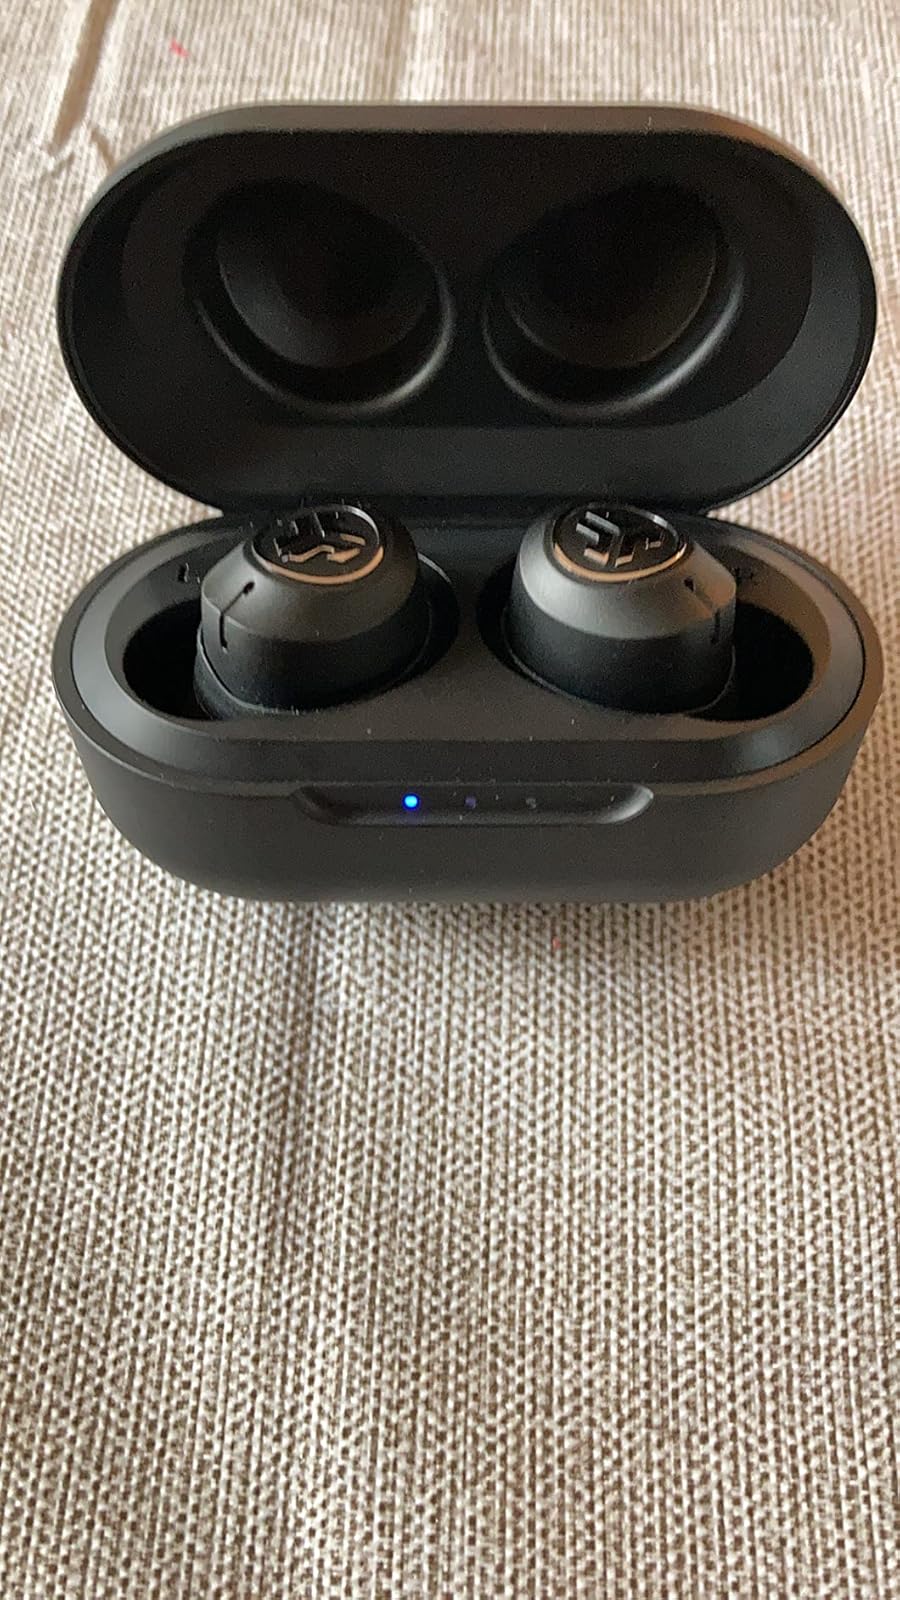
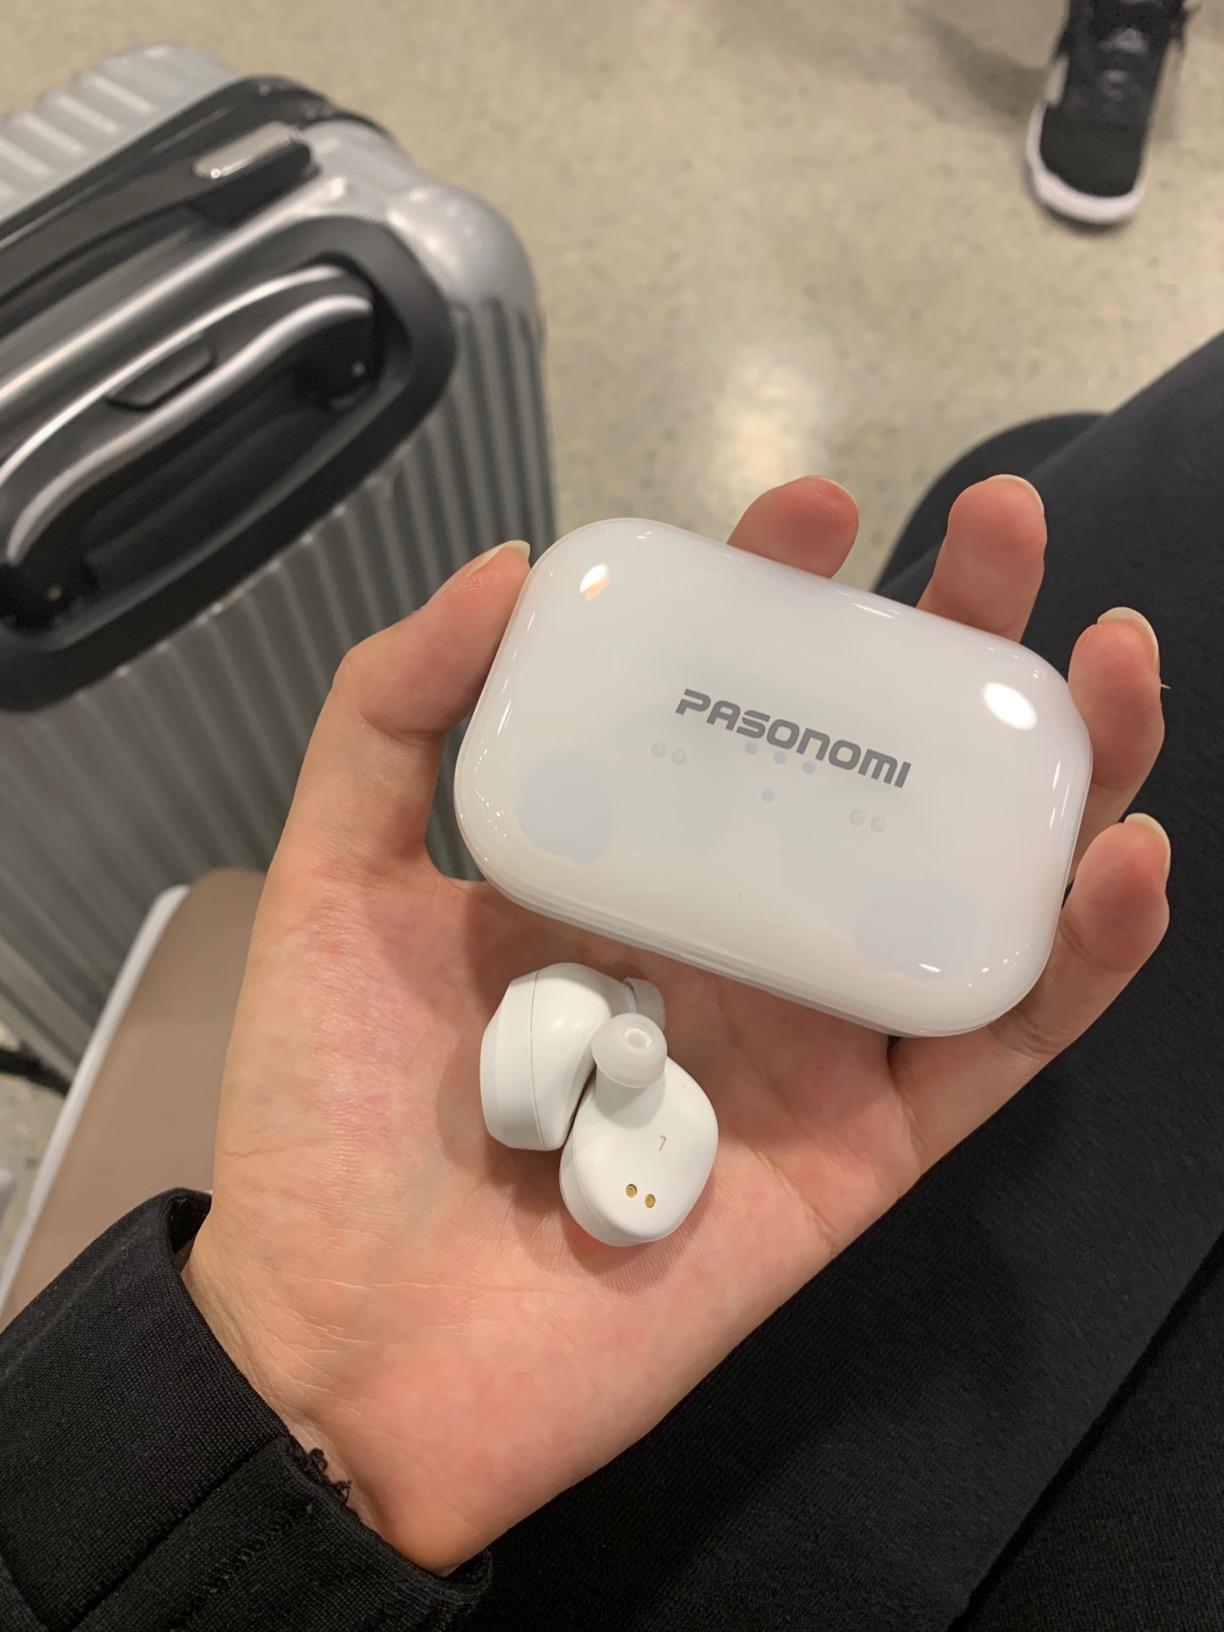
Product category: earbuds
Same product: no